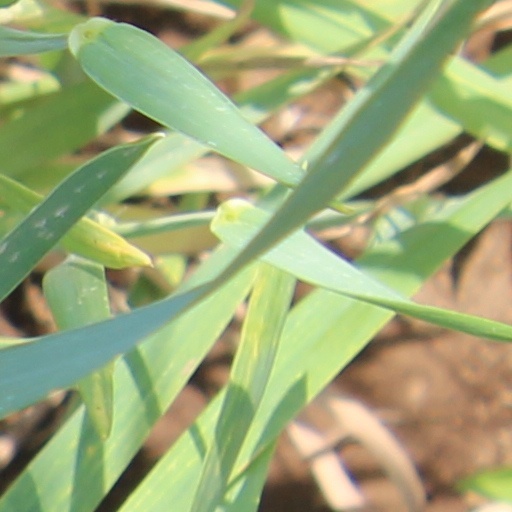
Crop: wheat